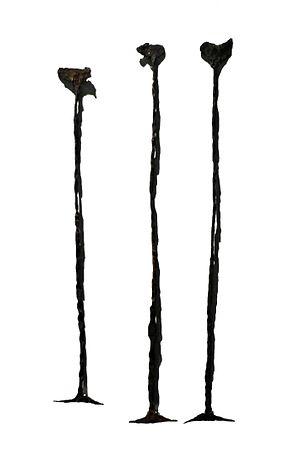
Monnaies guinze des Toma et Kissi. Guinée. Lyon. Musée des Confluences.
Le guinzé, connu aussi sous le nom de koli, kilindi, kissi penny, ghisi, gitzi, gizzie iron, était une unité monétaire se présentant sous la forme de tiges de fer, qui a circulé largement aux alentours de ses lieux de production, parmi les peuples Bandi, Gola, Kissi, Konianké, Kouranko, Kpelle, Loma, Mandingues, Mendé et d'autres encore, en Guinée, au Liberia et en Sierra Leone.